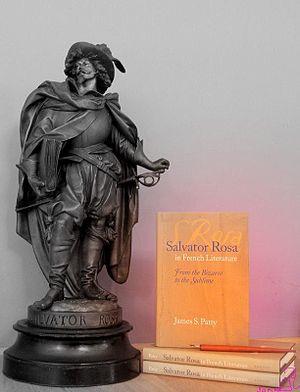
Hommage à l'écrivain